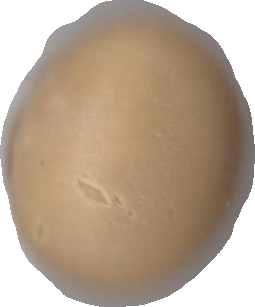
Variety: Dega